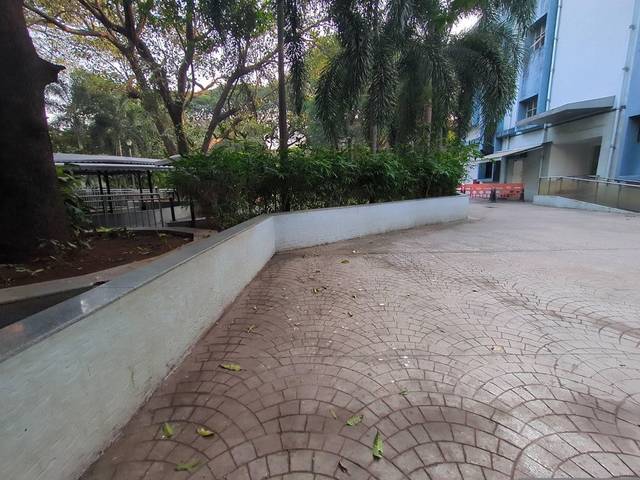
Region: India
Coordinates: 18.976, 72.837